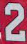
Number: 2